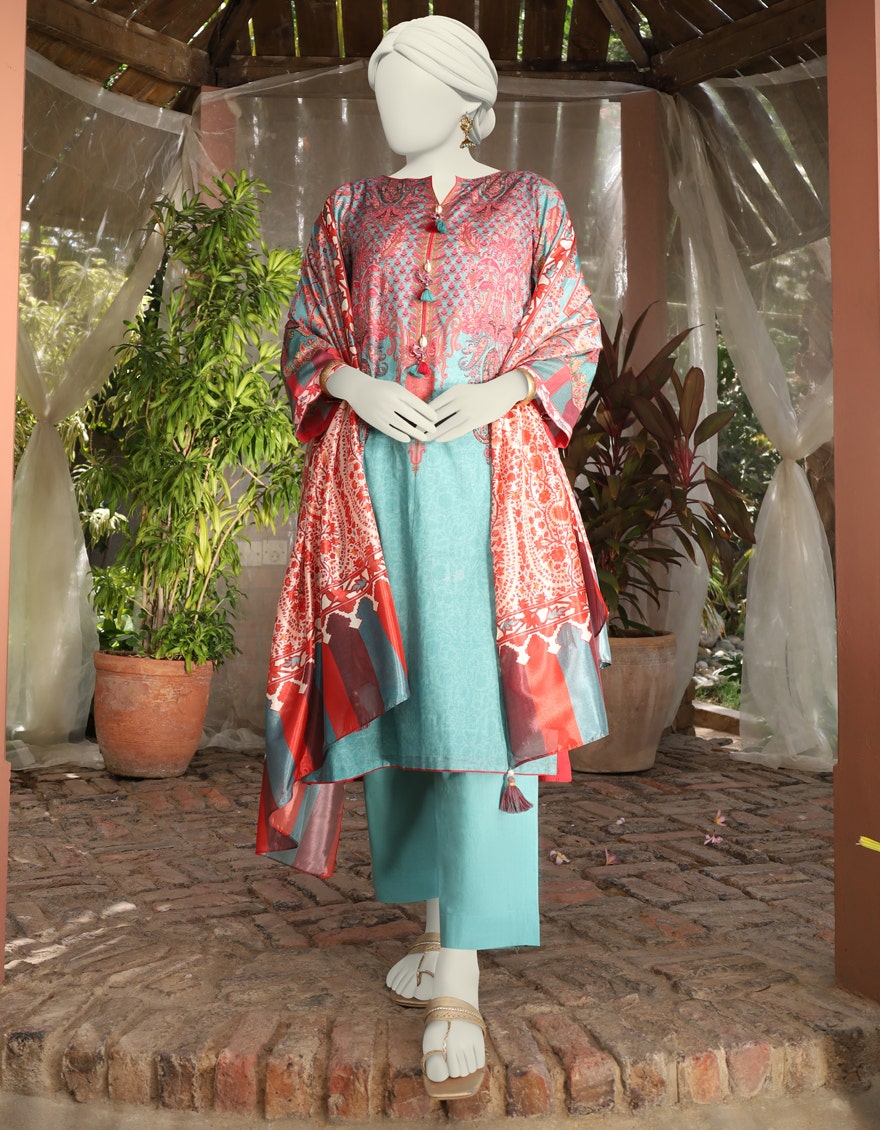
blue multi kurta three piece suit